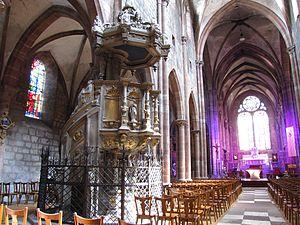
Ce tableau présente la liste de tous les monuments historiques de Sélestat, classés ou inscrits.
L'église Saint-Georges est une église gothique située dans la ville de Sélestat, dans le Bas-Rhin. Rivale de l'église conventuelle Sainte-Foy toute proche, elle marque l'essor de la bourgeoisie.